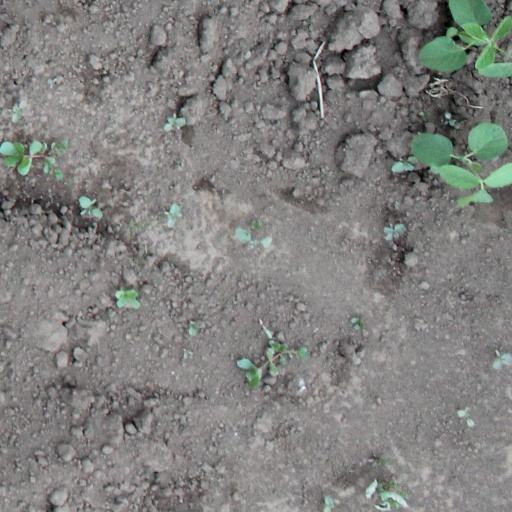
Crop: soybean